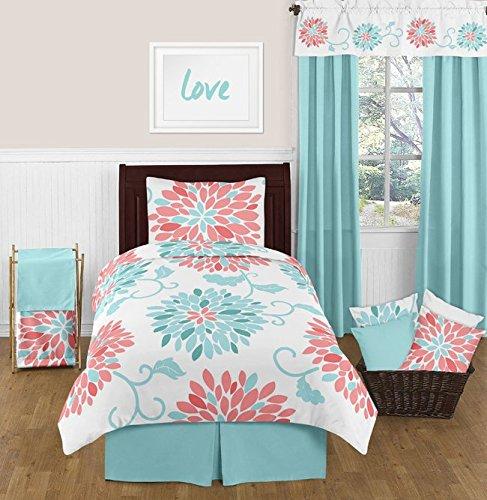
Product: Sweet Jojo Designs Baby Children Kids Clothes Laundry Hamper for Turquoise and Coral Emma Bedding Set
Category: Baby Products | Nursery | Furniture | Storage & Organization | Hampers
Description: Great Condition.
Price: $39.99